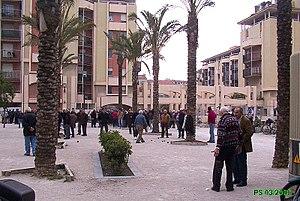
Le quartier du port de Nice est un des quartiers de la ville.
Cette article présente la liste des voies de Nice classées par ordre alphabétique. En 2003, Marguerite et Roger Isnard ont dénombré 1 789 voies à Nice.
Le quartier de Riquier est un quartier de Nice situé dans la partie sud-est de la ville, au nord du quartier du port, en amont du Paillon, le torrent fluvial qui passe dans la ville. Il est bordé par la rue Barla au sud, le mont Alban à l'est, le Paillon à l'ouest, et la ligne de chemin de fer Marseille - Vintimille au nord.